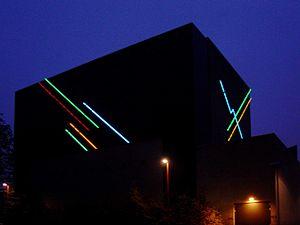
Le light art est un art visuel dont le principal moyen d'expression est la lumière.